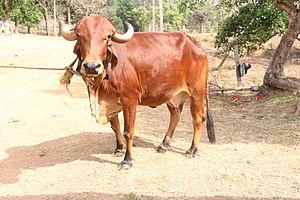
L'élevage bovin en Colombie a débuté avec l'arrivée des Européens au XVIᵉ siècle, l'espèce Bos taurus étant absente en Amérique auparavant. Les races anciennes d'origine hispanique ont longtemps assuré la production de viande, de lait et fourni force de travail et fumier, se forgeant une rusticité remarquable. Face à l'introduction de zébu et races européennes hautement sélectionnées, le gouvernement a mis en place, dès les années 1930, un programme de préservation.